Białogard

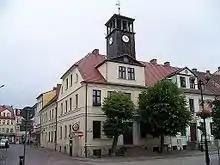
Preserved town hall dating back hundreds of years

Pomerania was inhabited by several tribes collectively known as Pomeranians, and Białogard was probably the centre of one of them. The territory became part of the emerging Polish state under its first ruler Mieszko I around 967. His son, Duke Bolesław the Brave established a bishopric in nearby Kołobrzeg in 1000, and introduced Christianity.